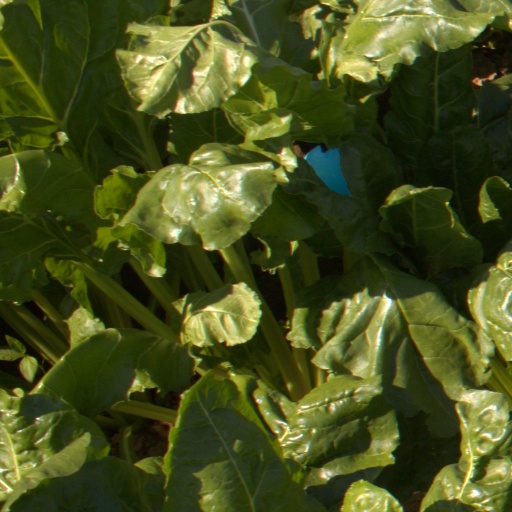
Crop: sugar beet